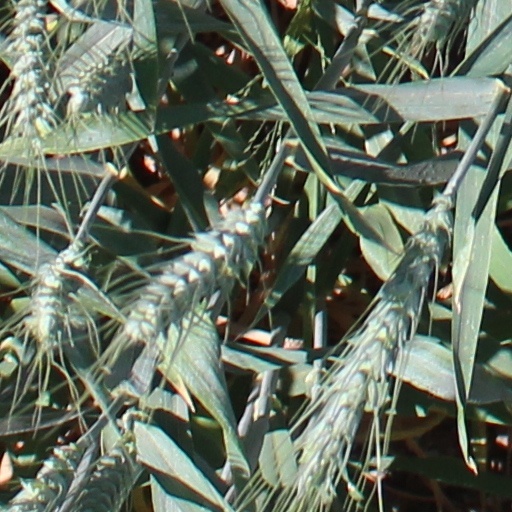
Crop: wheat